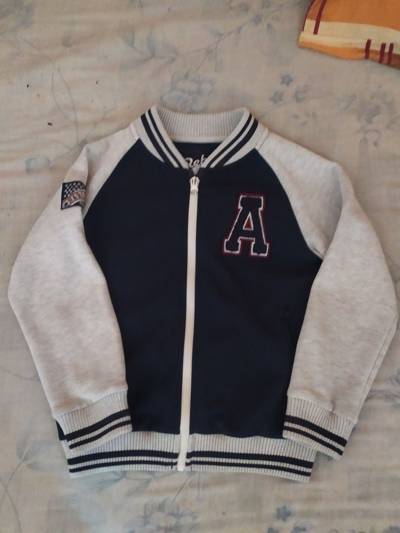
Waste category: clothes